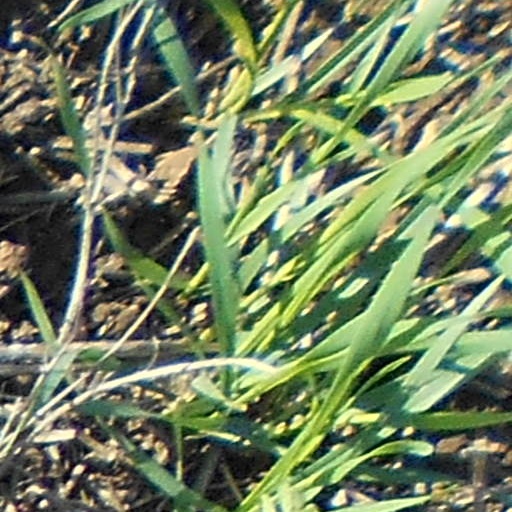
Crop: wheat